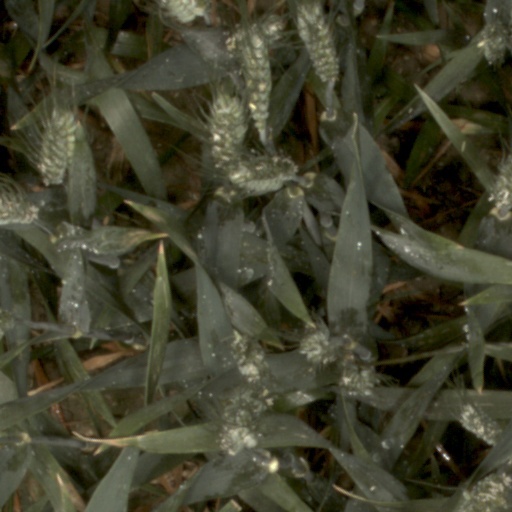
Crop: wheat